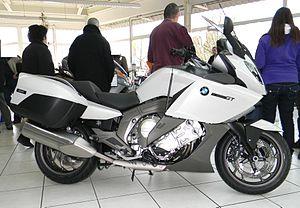
La K 1600 est un modèle de motocyclette de marque BMW fabriquée à l’usine Berlin-Spandau, en Allemagne.